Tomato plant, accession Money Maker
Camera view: bottom (45 deg); turntable rotation: 300 degrees
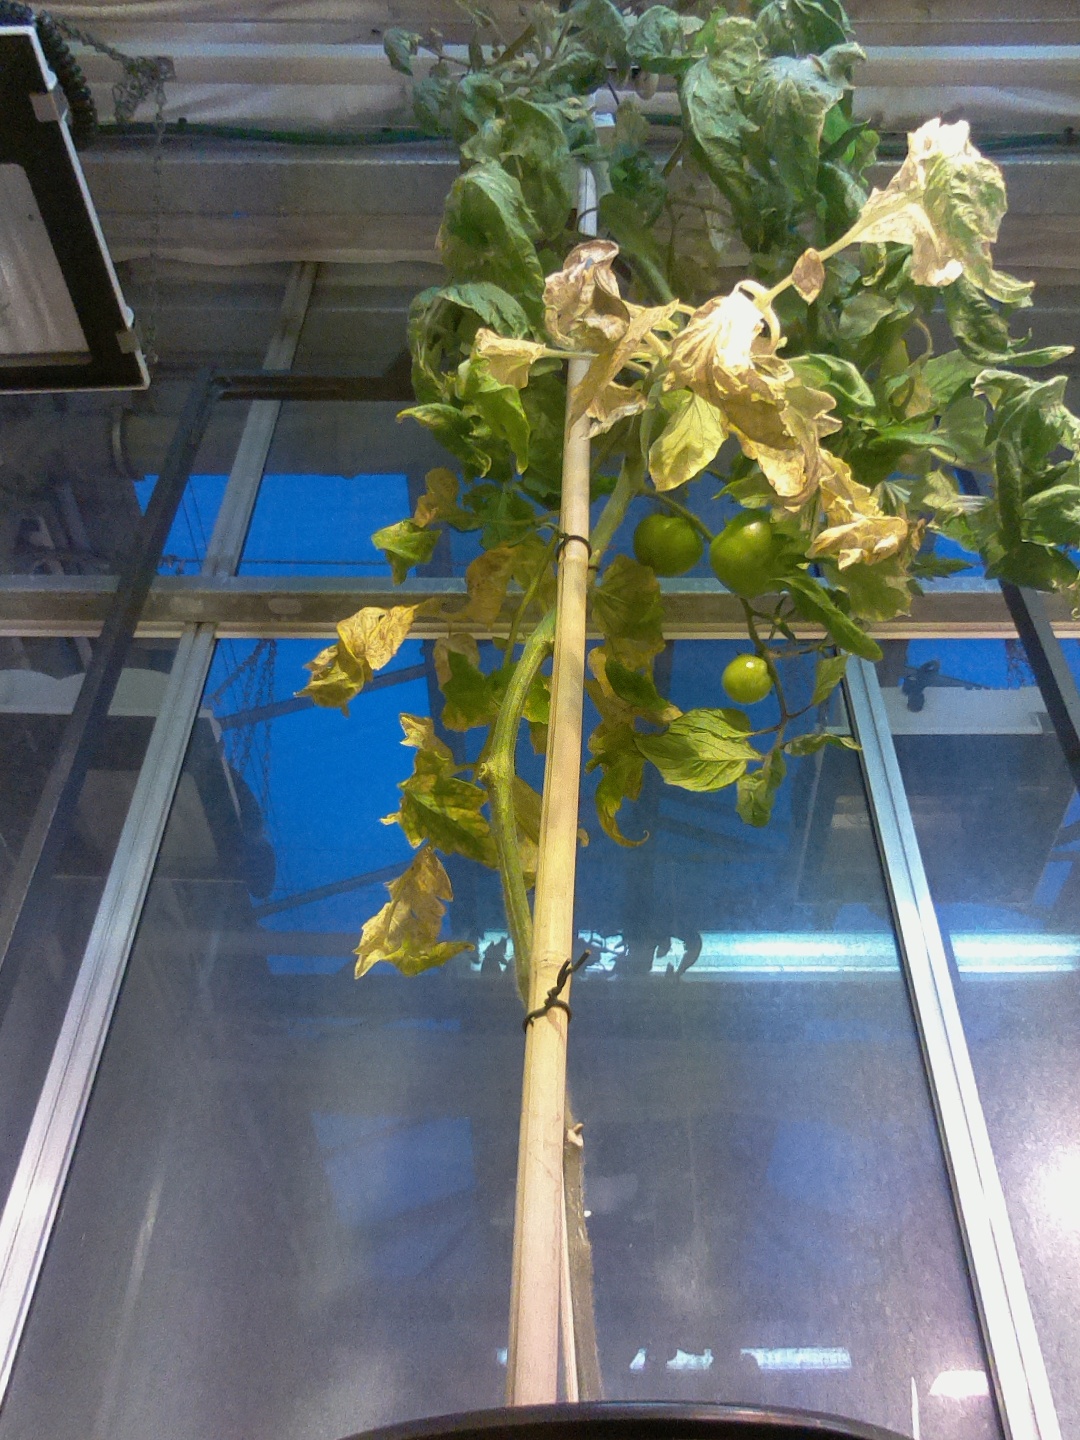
BBCH growth stage 77: 70%-80% of final fruit size